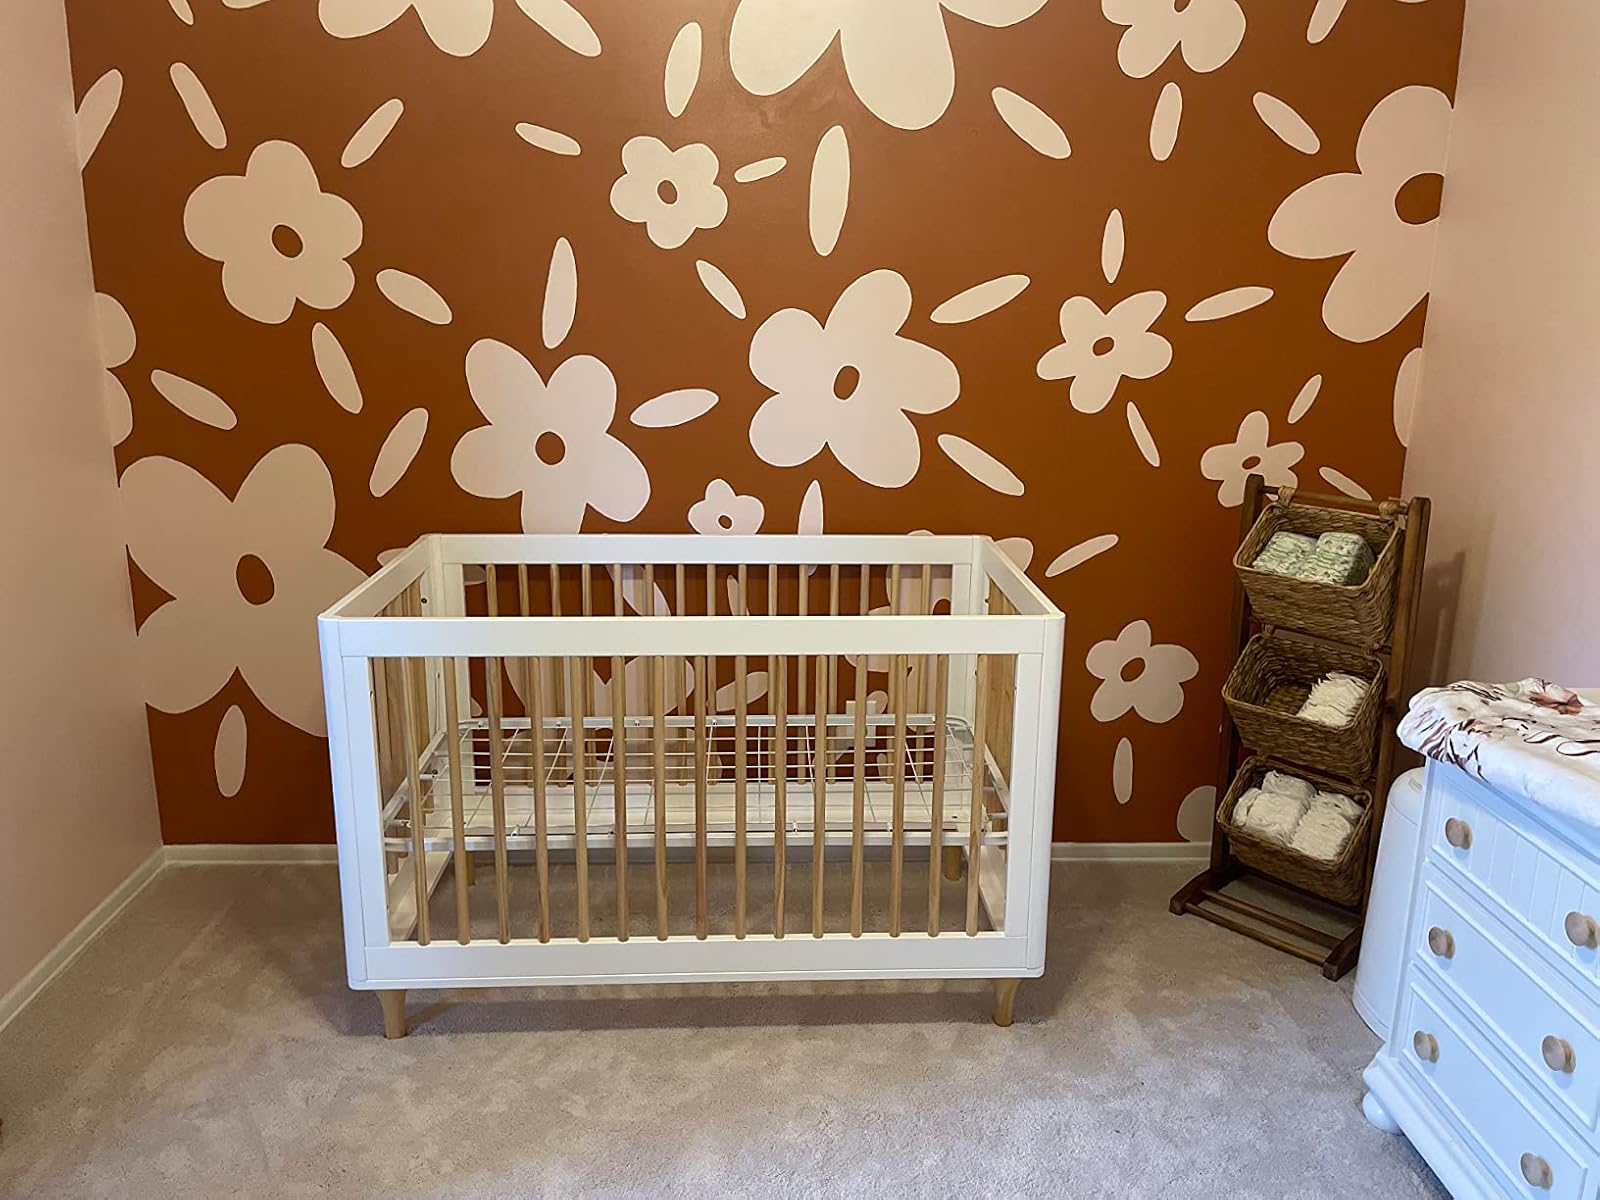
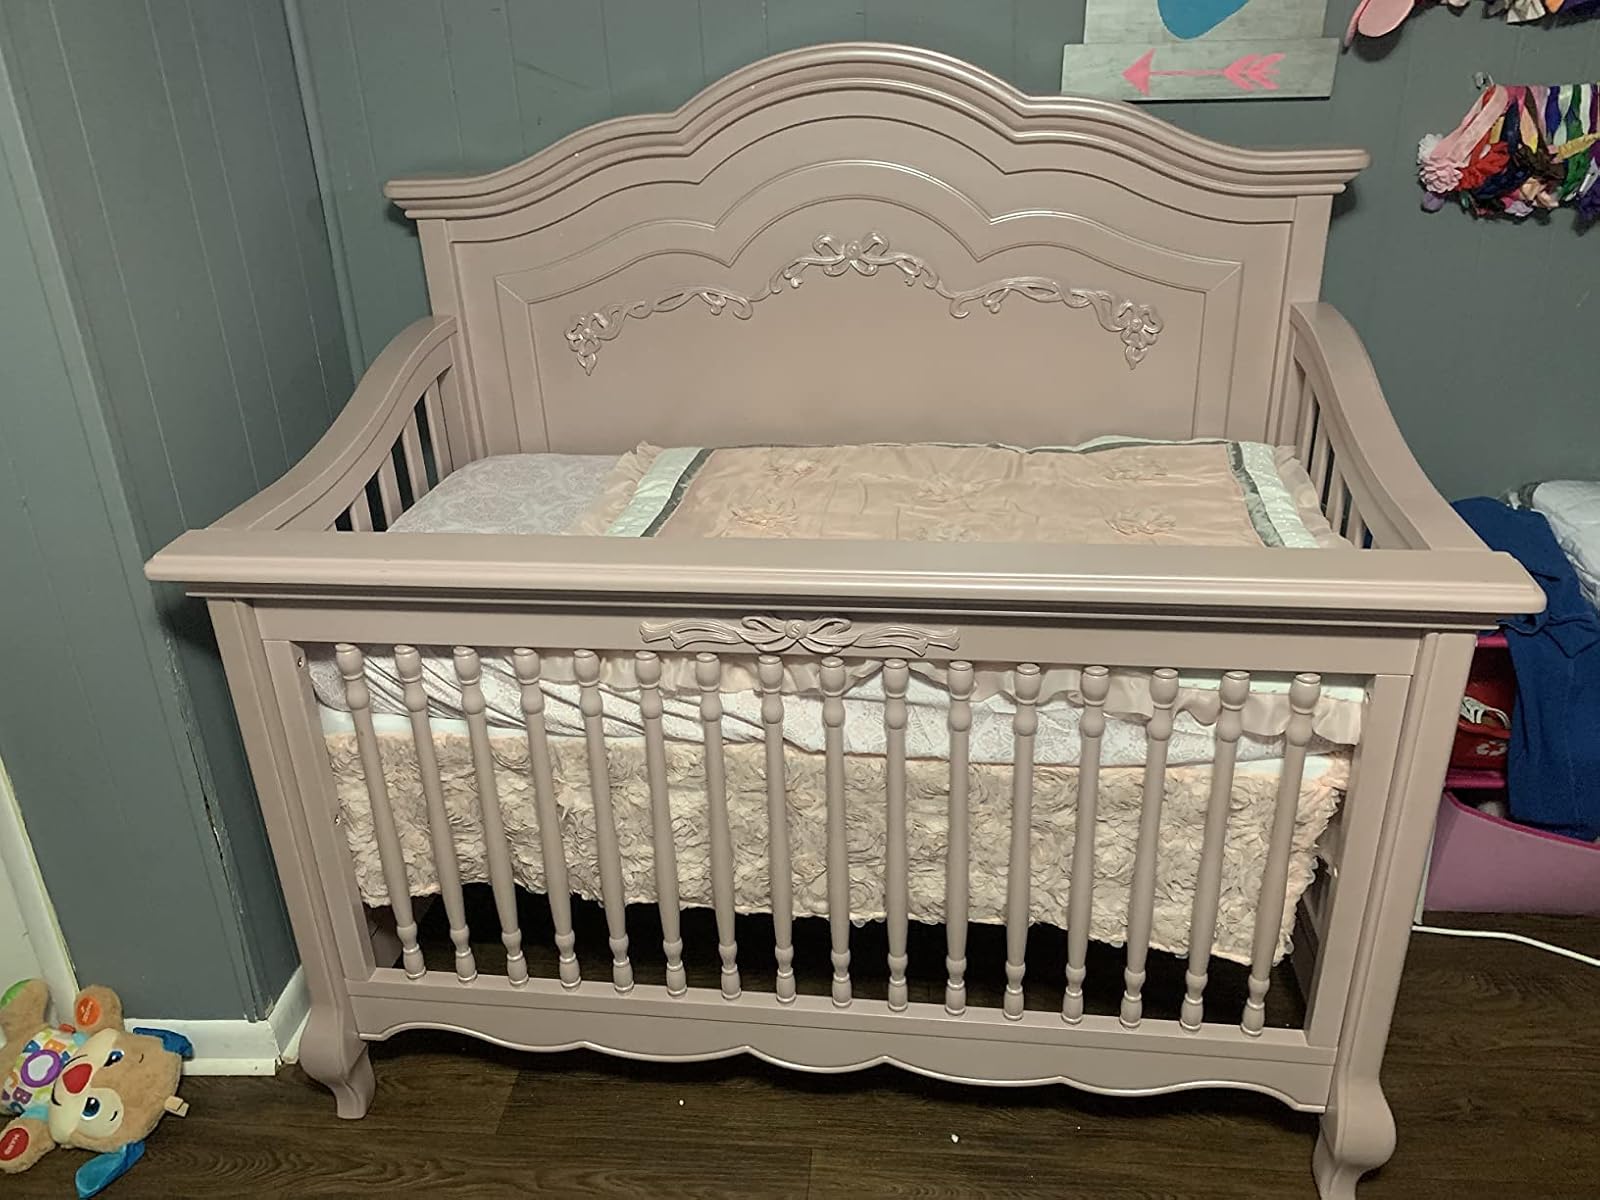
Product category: products_crib
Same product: no